Bangladesh national cricket team

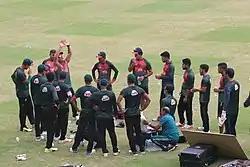
Bangladesh team on practice session at Sher-e-Bangla National Cricket Stadium

Courtney Walsh acted as the interim coach for 2018 Nidahas Trophy, a triangular T20I series held in Sri Lanka in March. Bangladesh lost the tournament final against India, after reaching there defeating Sri Lanka twice in group matches.